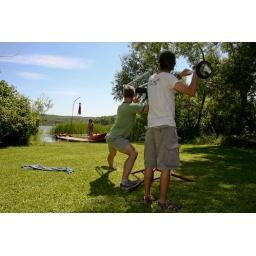
production photos for luke's angels' &amp;quot;in june&amp;quot; music video on location in st. cloud and avon, minnesota.